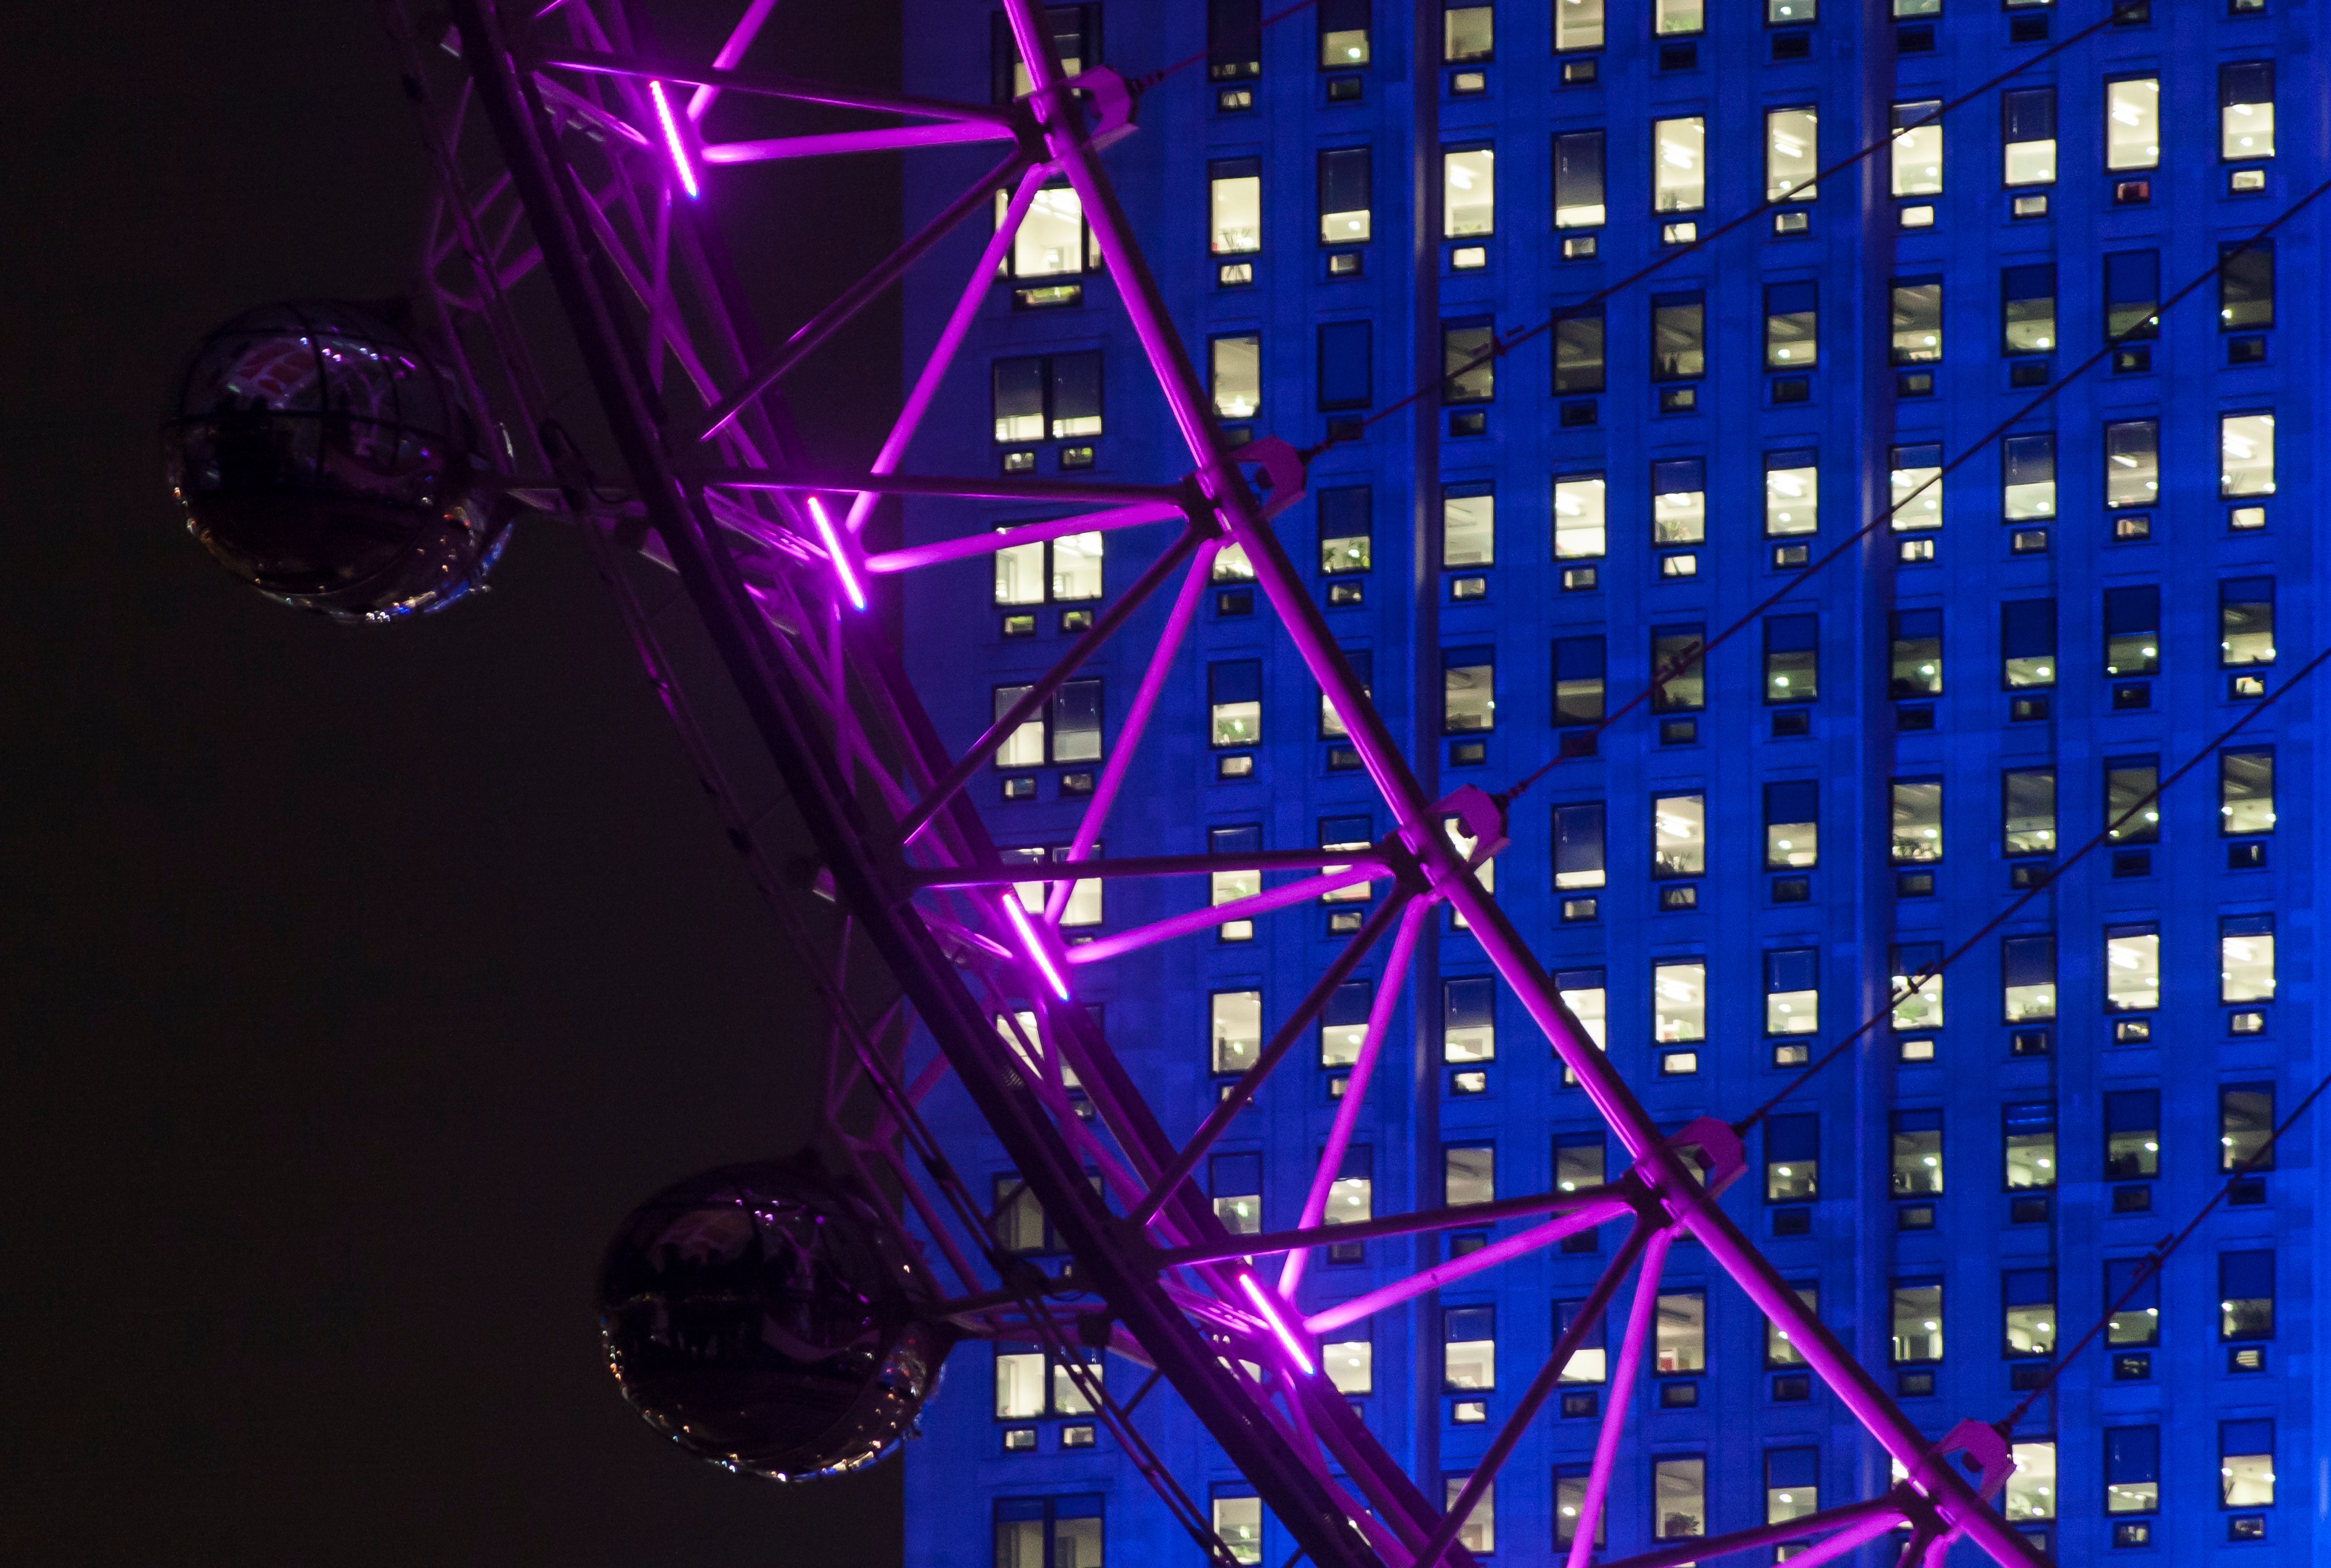
light, night, line, color, blue, electricity, lighting, shape